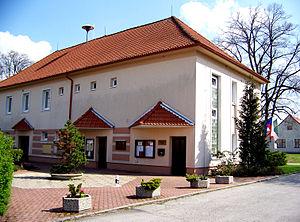
Vrábče est une commune du district de České Budějovice, dans la région de Bohême-du-Sud, en République tchèque. Sa population s'élevait à 803 habitants en 2020.